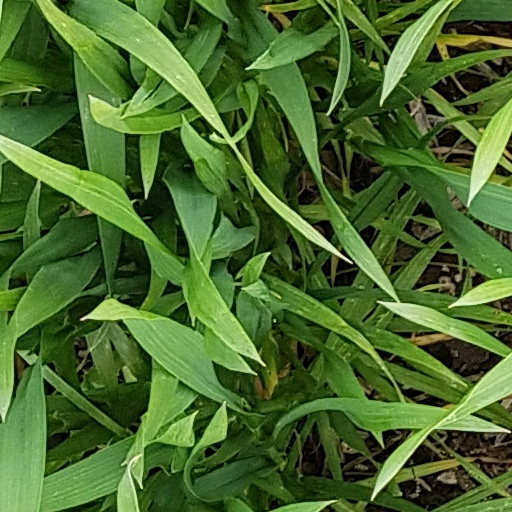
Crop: wheat